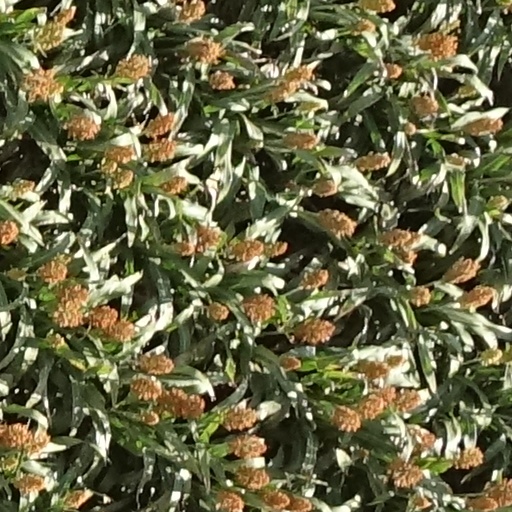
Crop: sorghum